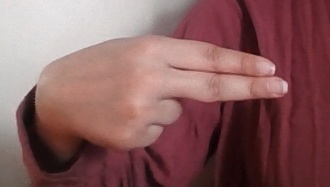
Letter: ain